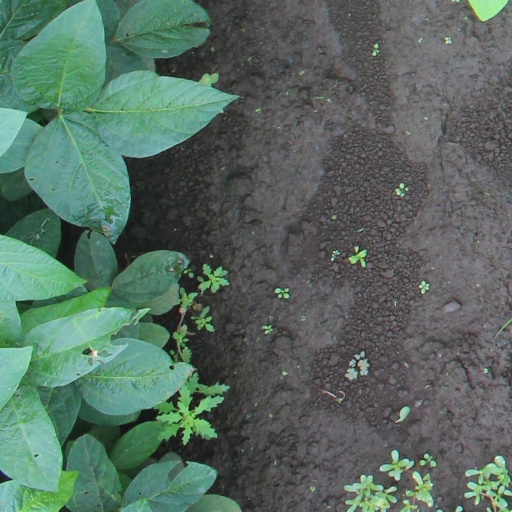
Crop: soybean